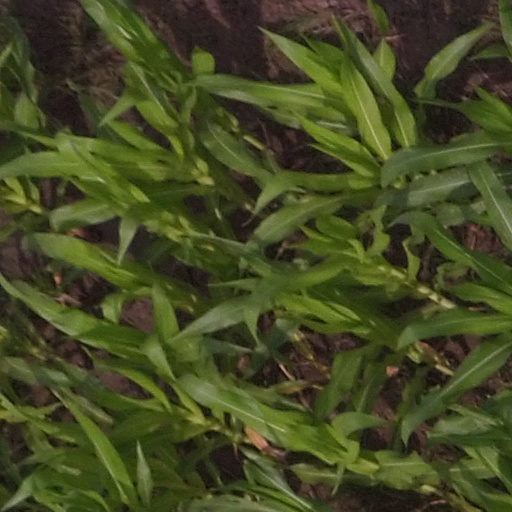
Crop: maize; corn